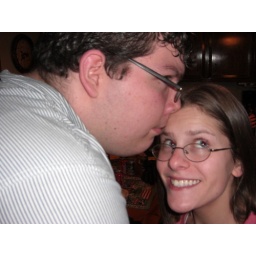
we were standing in the door way.